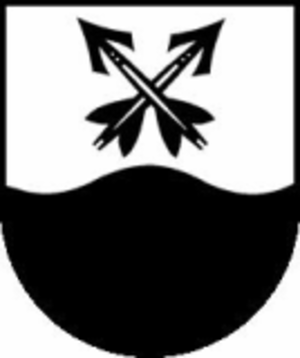
Uesslingen-Buch est une commune suisse du canton de Thurgovie.